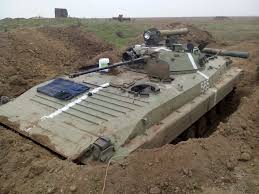
Label: BMP